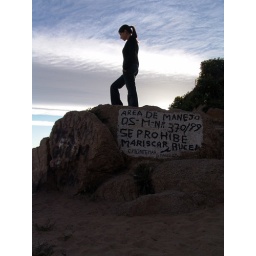
My little Cata, over a rock on the road to Ritoque, Chile. A wonderful sunset behind her